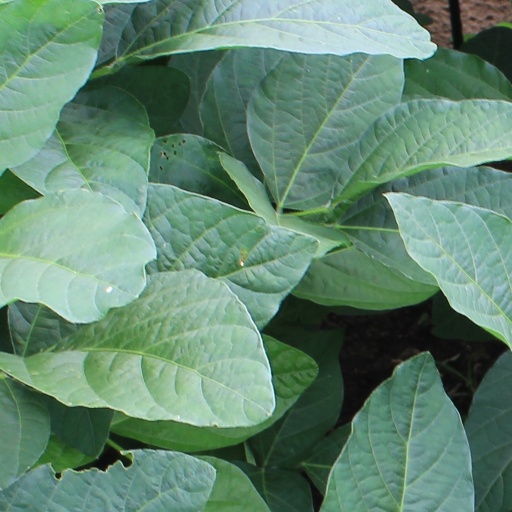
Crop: soybean